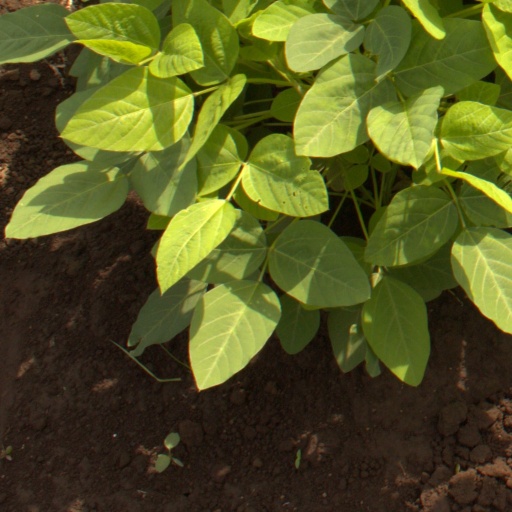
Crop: soybean